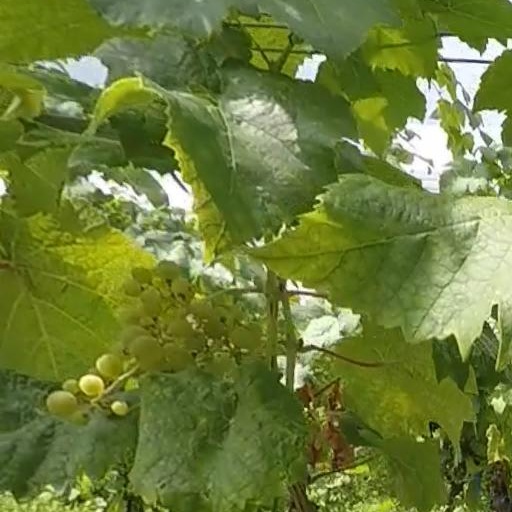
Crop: grape